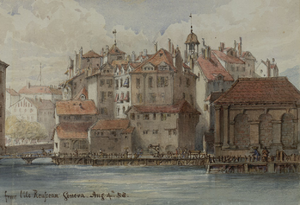
Genève est une ville suisse située à l’extrémité sud-ouest du Léman. Elle est la deuxième ville la plus peuplée de Suisse après Zurich. Elle est le chef-lieu et la commune la plus peuplée du canton de Genève. En décembre 2019, la ville comptait 205 372 habitants. Son aire métropolitaine, ou aire urbaine, forme une agglomération transfrontalière : le « Grand Genève », qui s'étend sur le canton de Vaud et les départements français de l'Ain et de la Haute-Savoie, pour une population totale en janvier 2015 de 978 790 habitants. L'agglomération genevoise stricto sensu compte 579 227 habitants dans sa partie suisse au 1ᵉʳ janvier 2016, selon l'Office fédéral de la statistique. L'emblème de la ville est son jet d'eau culminant à 140 m.